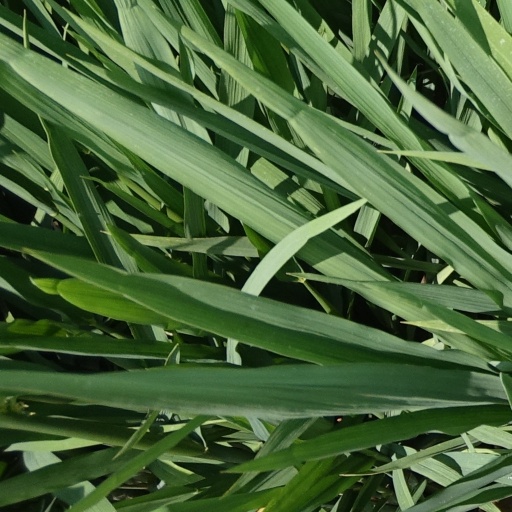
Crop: rice